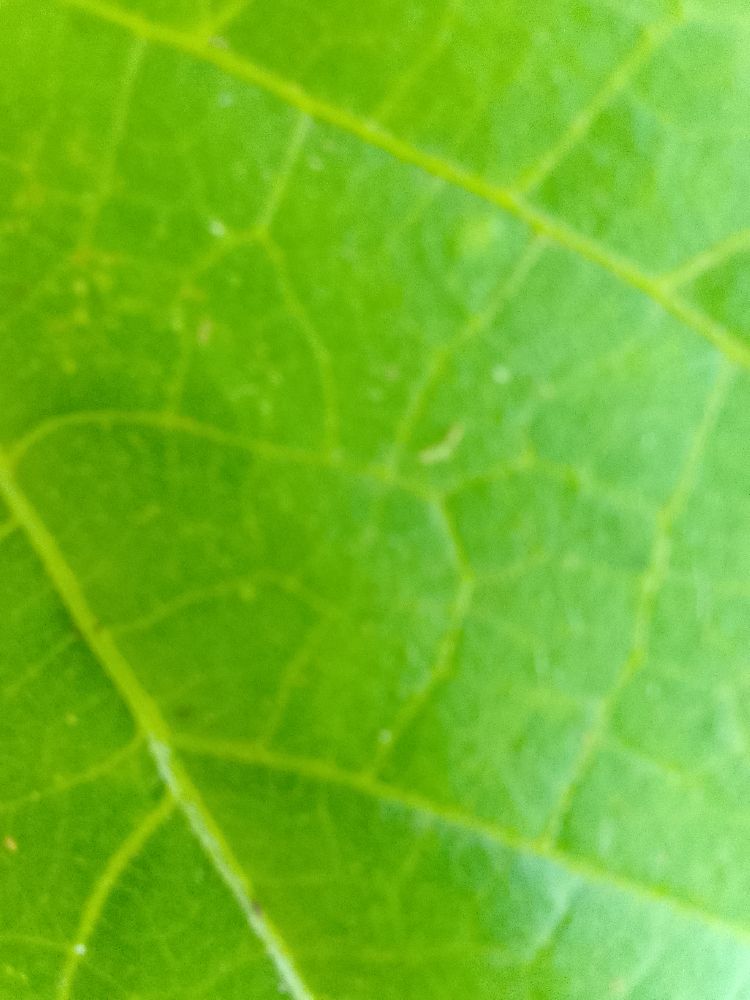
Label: healthy